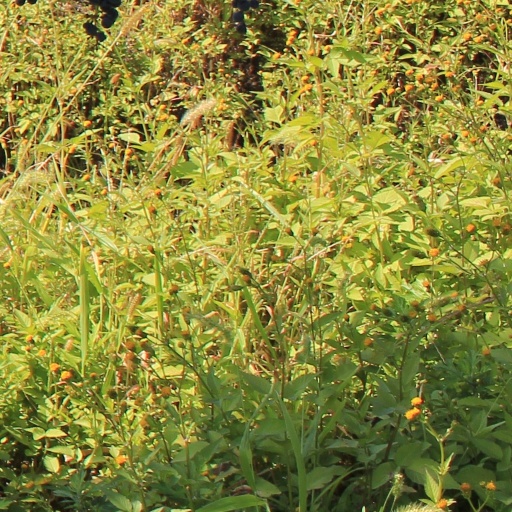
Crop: grape